Saint-Just-de-Claix

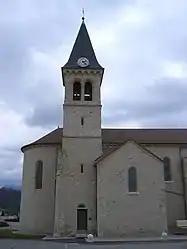
The church of Saint-Just-de-Claix

Saint-Just-de-Claix is a commune in the Isère department in southeastern France.